Masinagudi

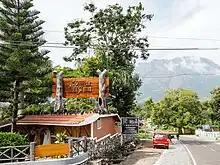
Backdrop of Nilgiris Range

Masinagudi is a village on the Sigur Plateau. It is located on MDR700 between Ooty and Theppakadu in the Nilgiris district of Tamil Nadu, India. It is from Ooty. The village is in the buffer zone of the Mudumalai Tiger Reserve, just outside the Mudumalai National Park. The total area of Masinagudi is , of which or 85% is forested.